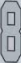
Number: 8